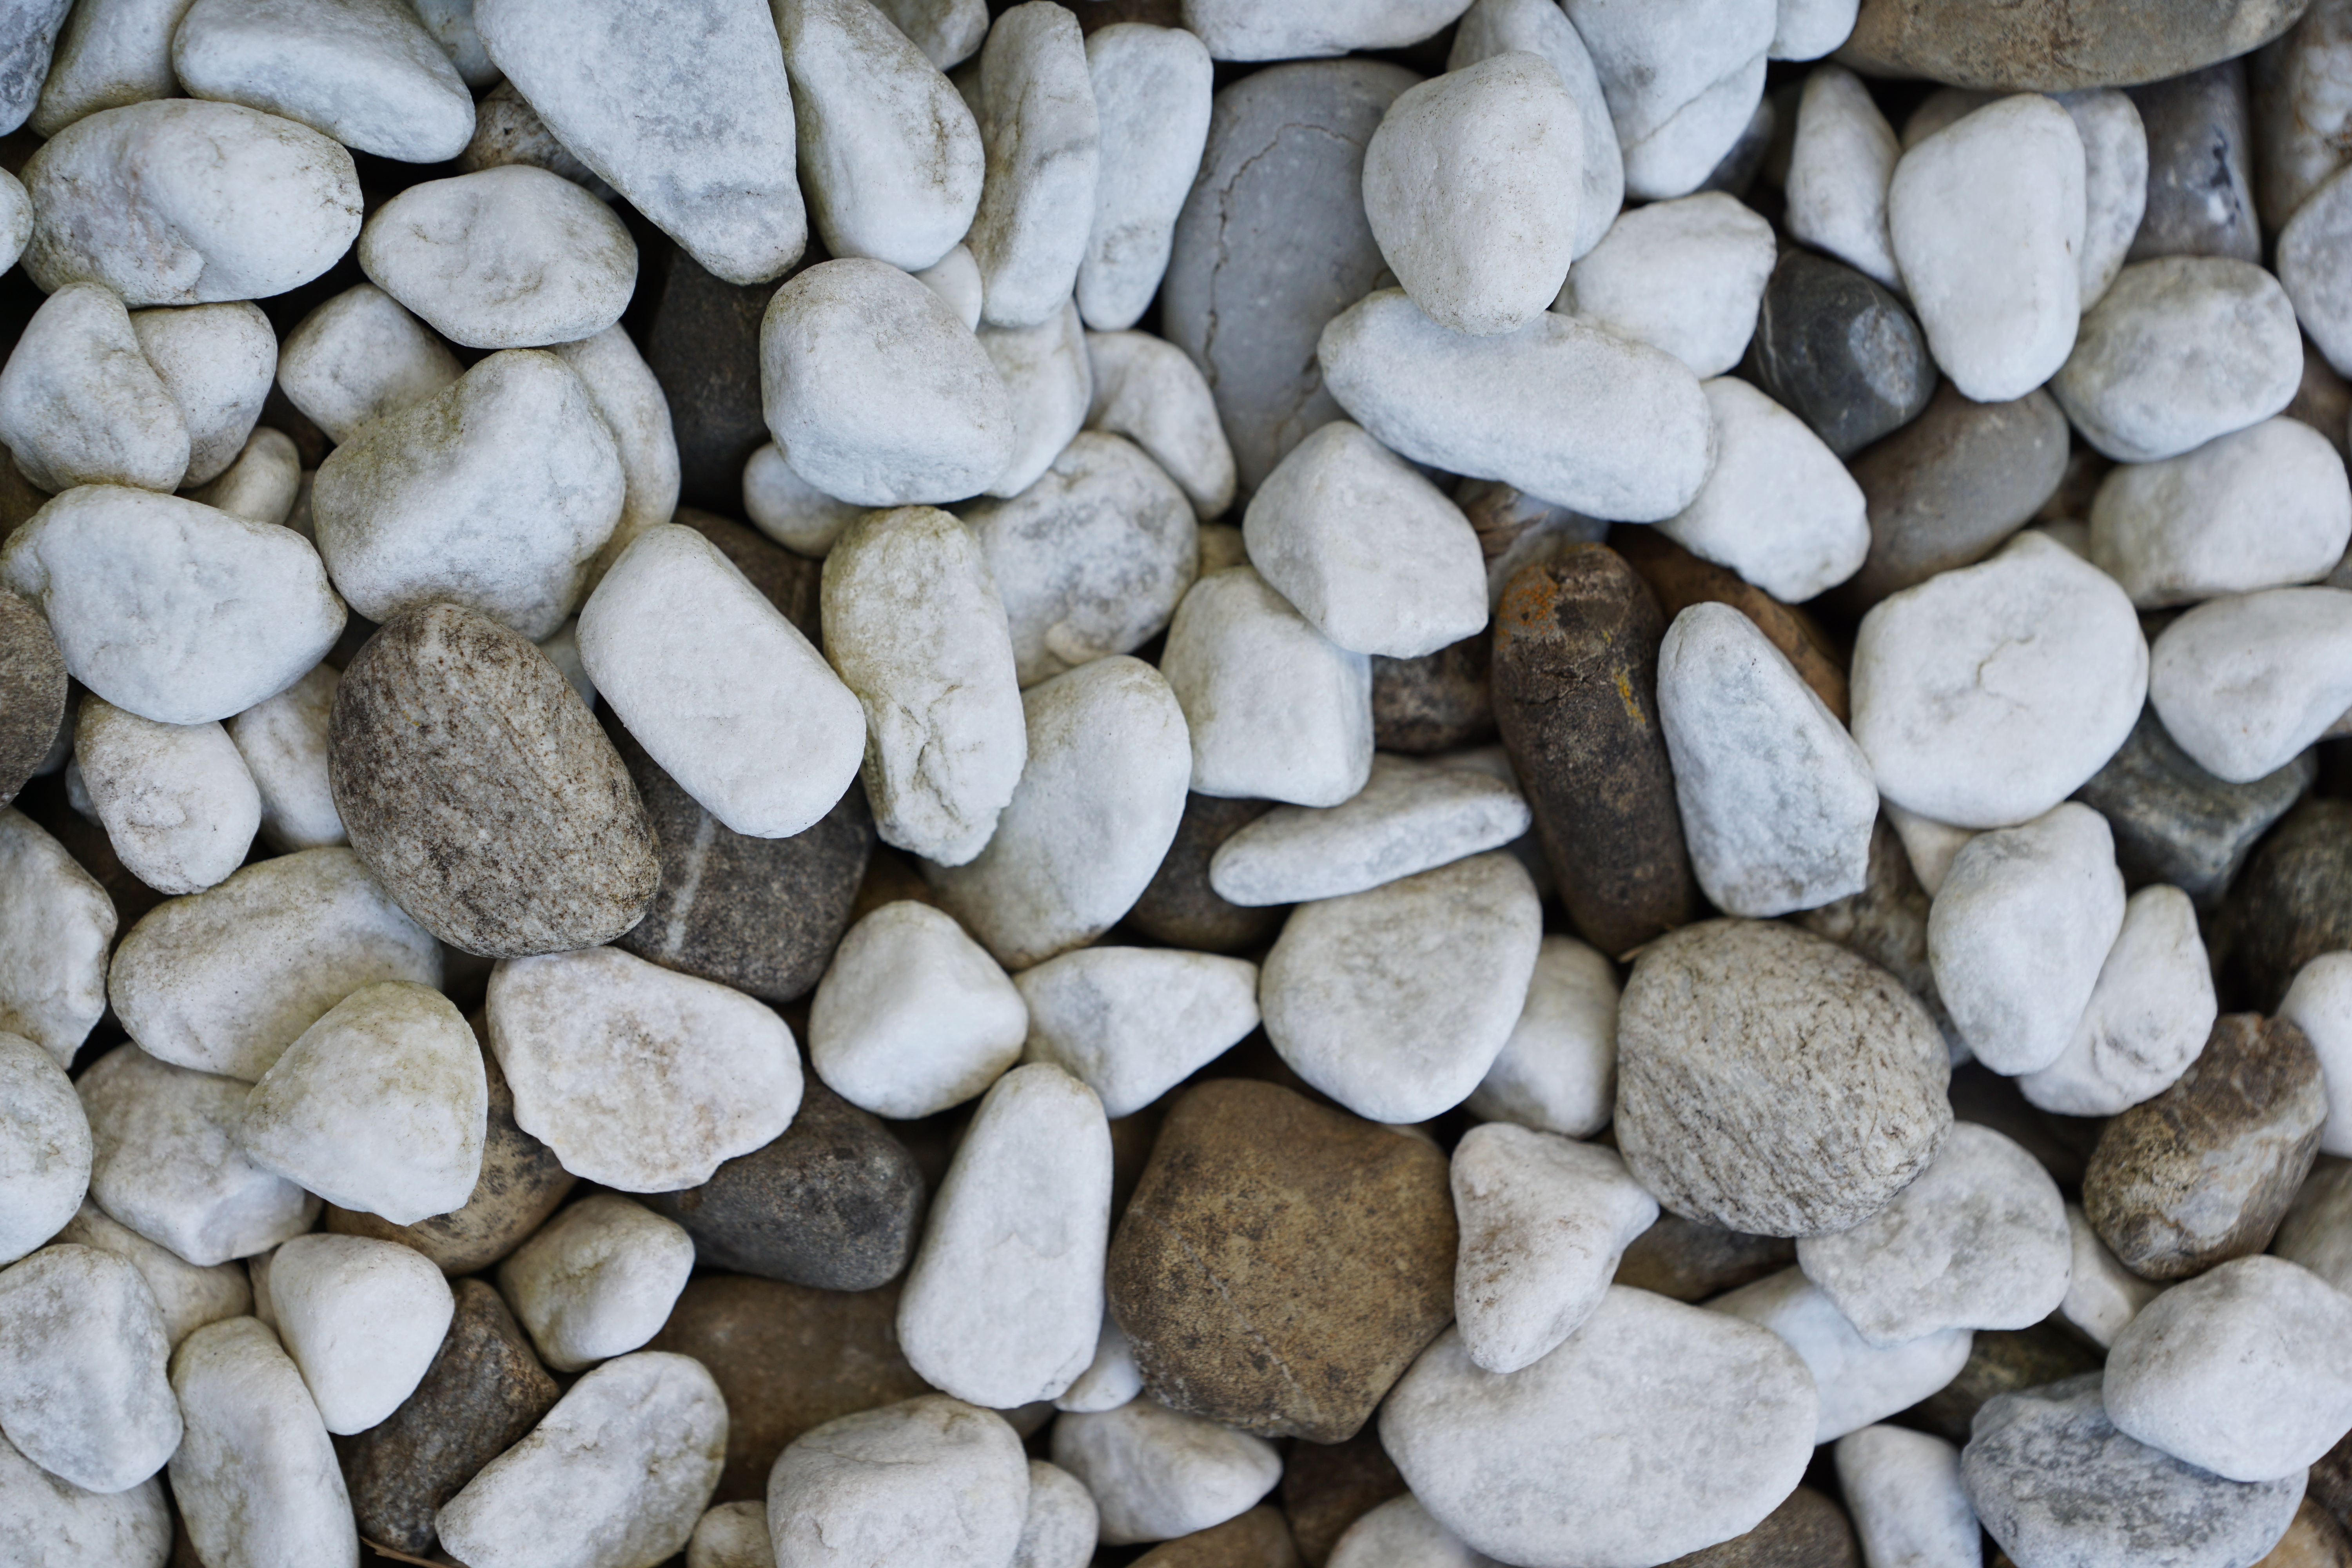
beach, rock, white, texture, pebble, soil, stone wall, material, surface, grey, stones, rubble, background, gravel, flooring, parble